Mee Bandung Muar
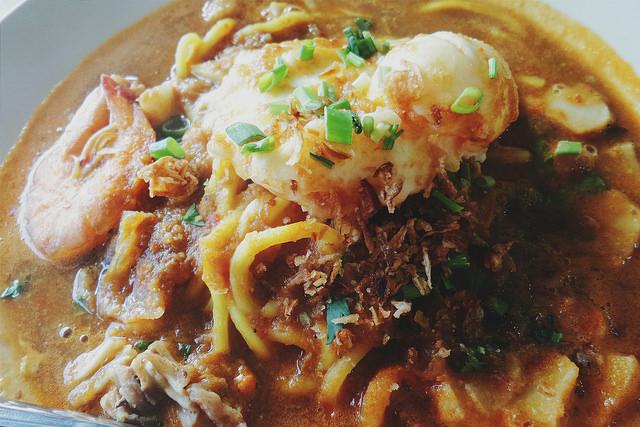
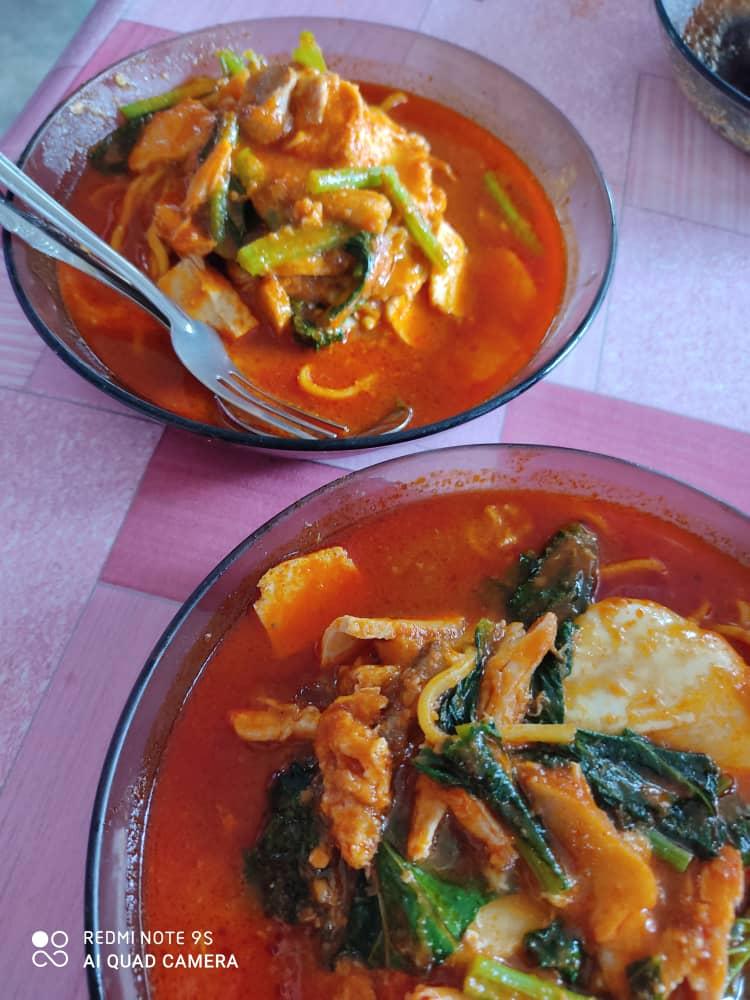
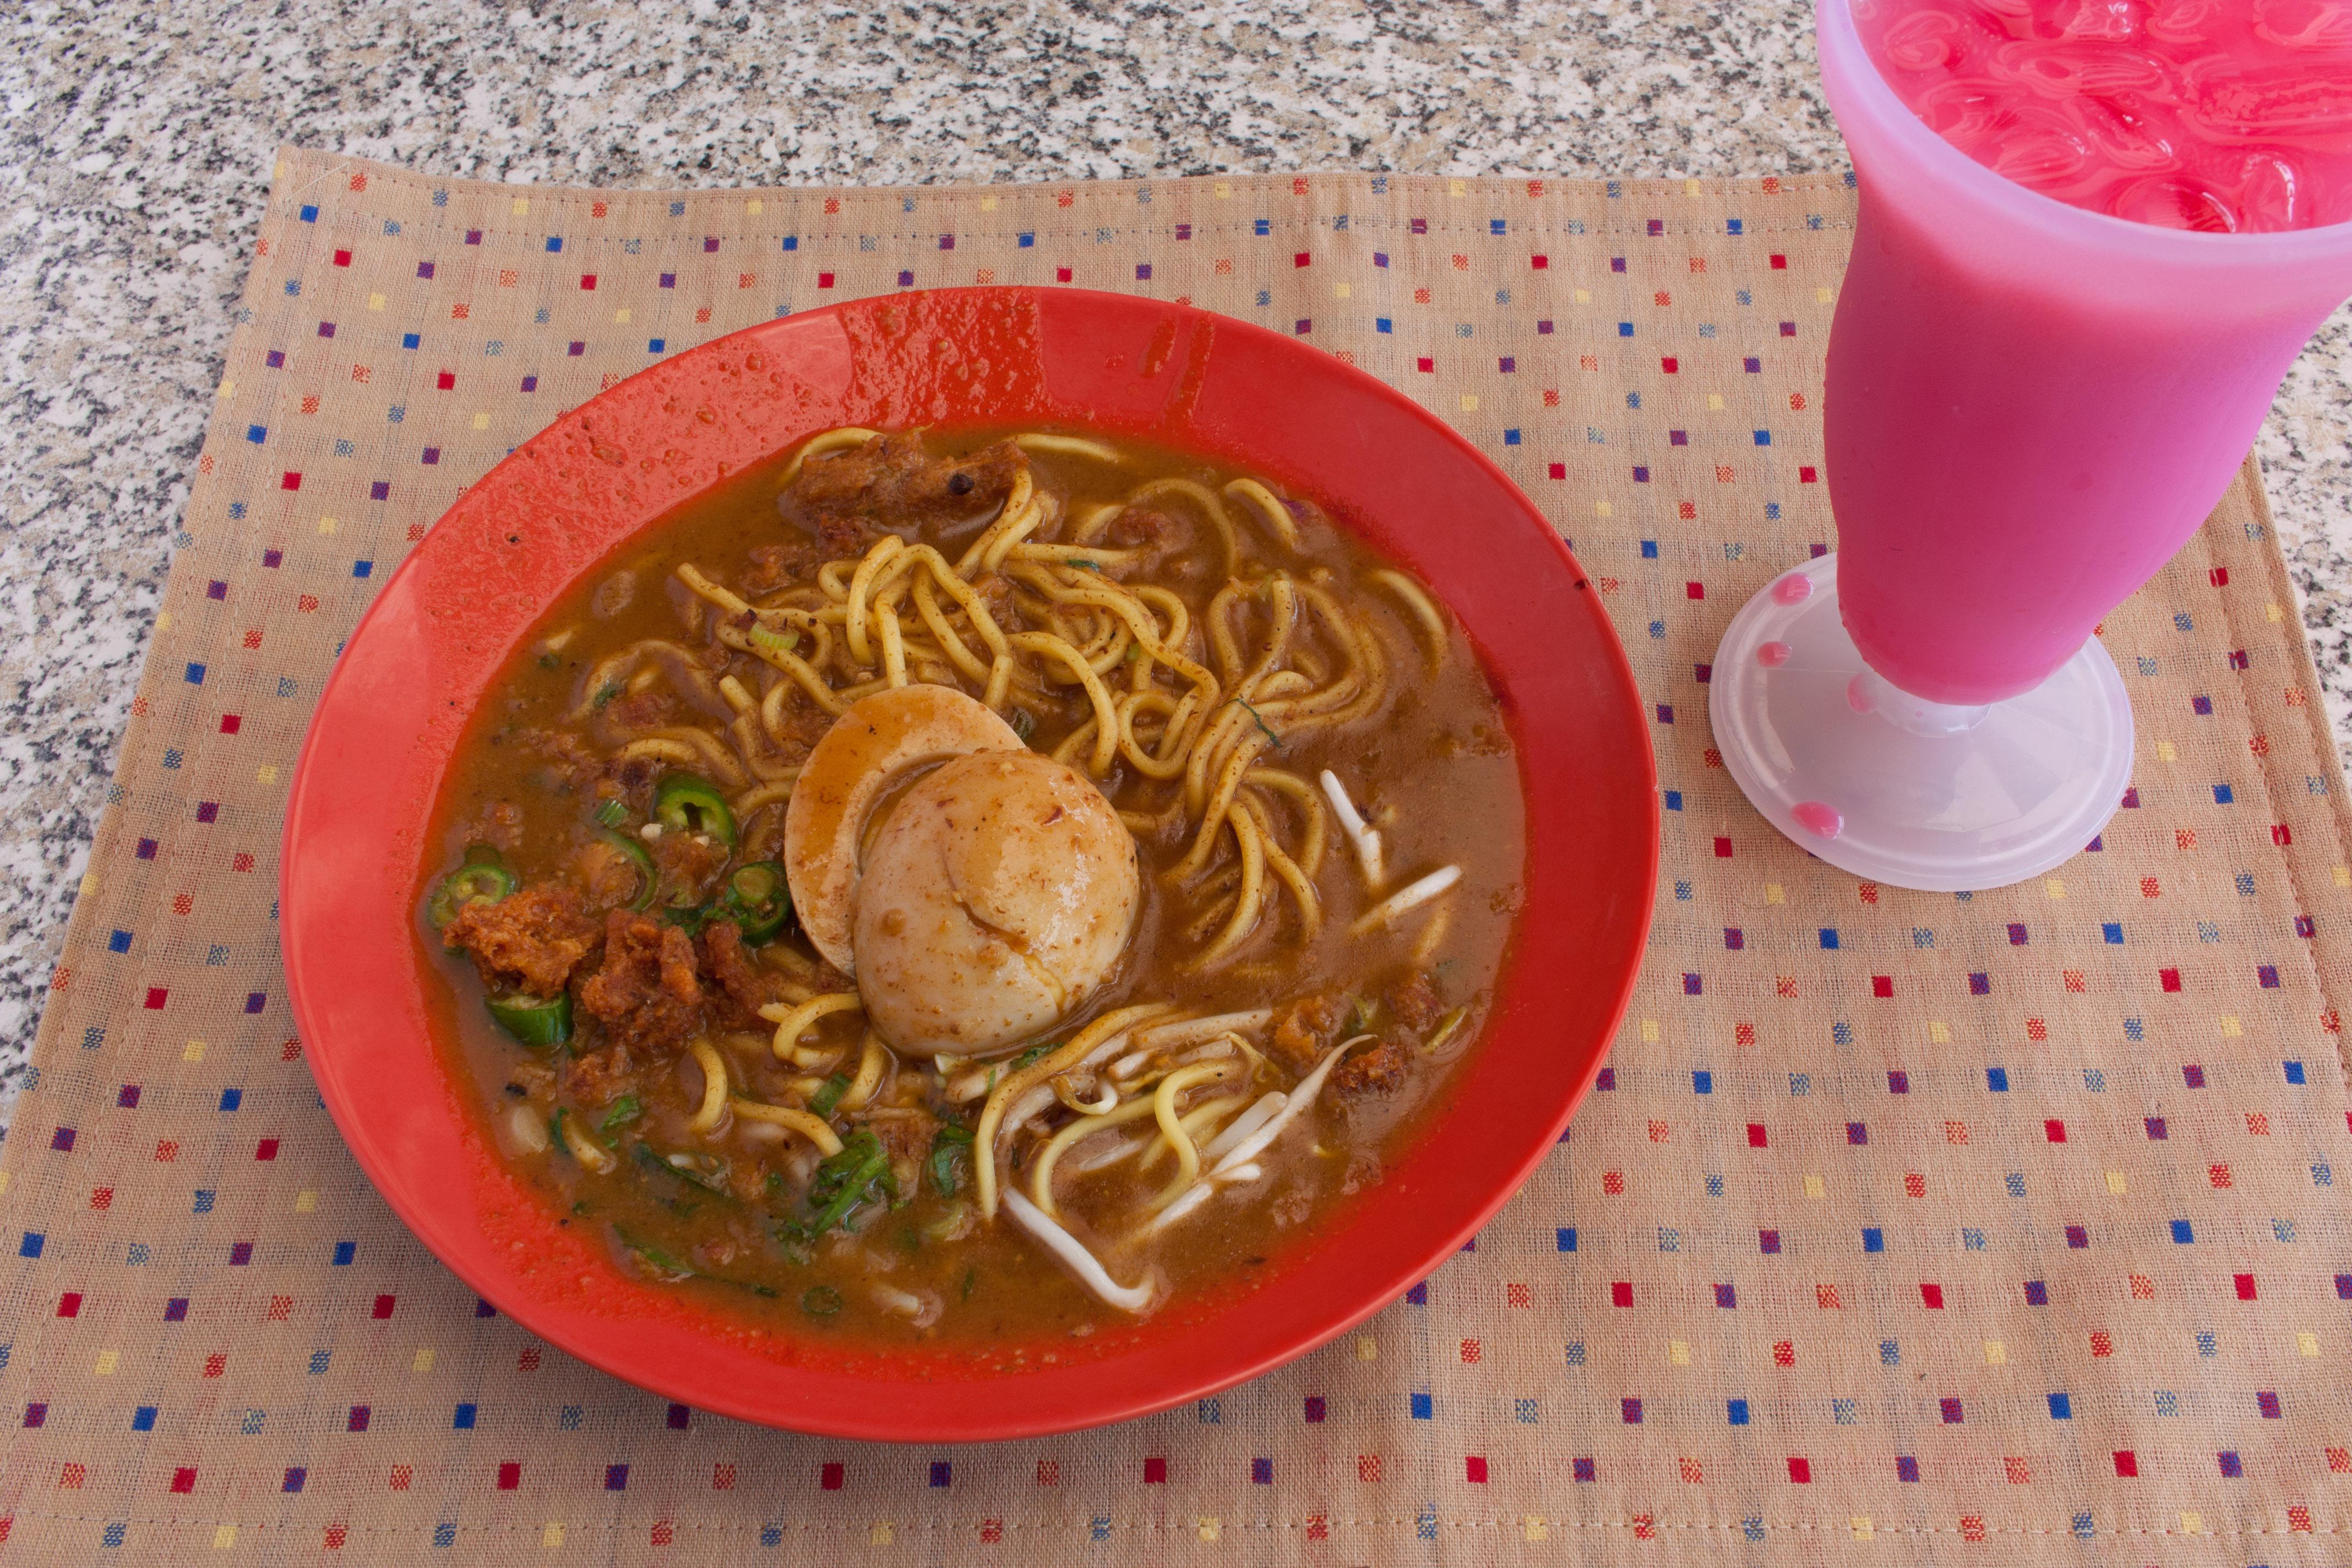
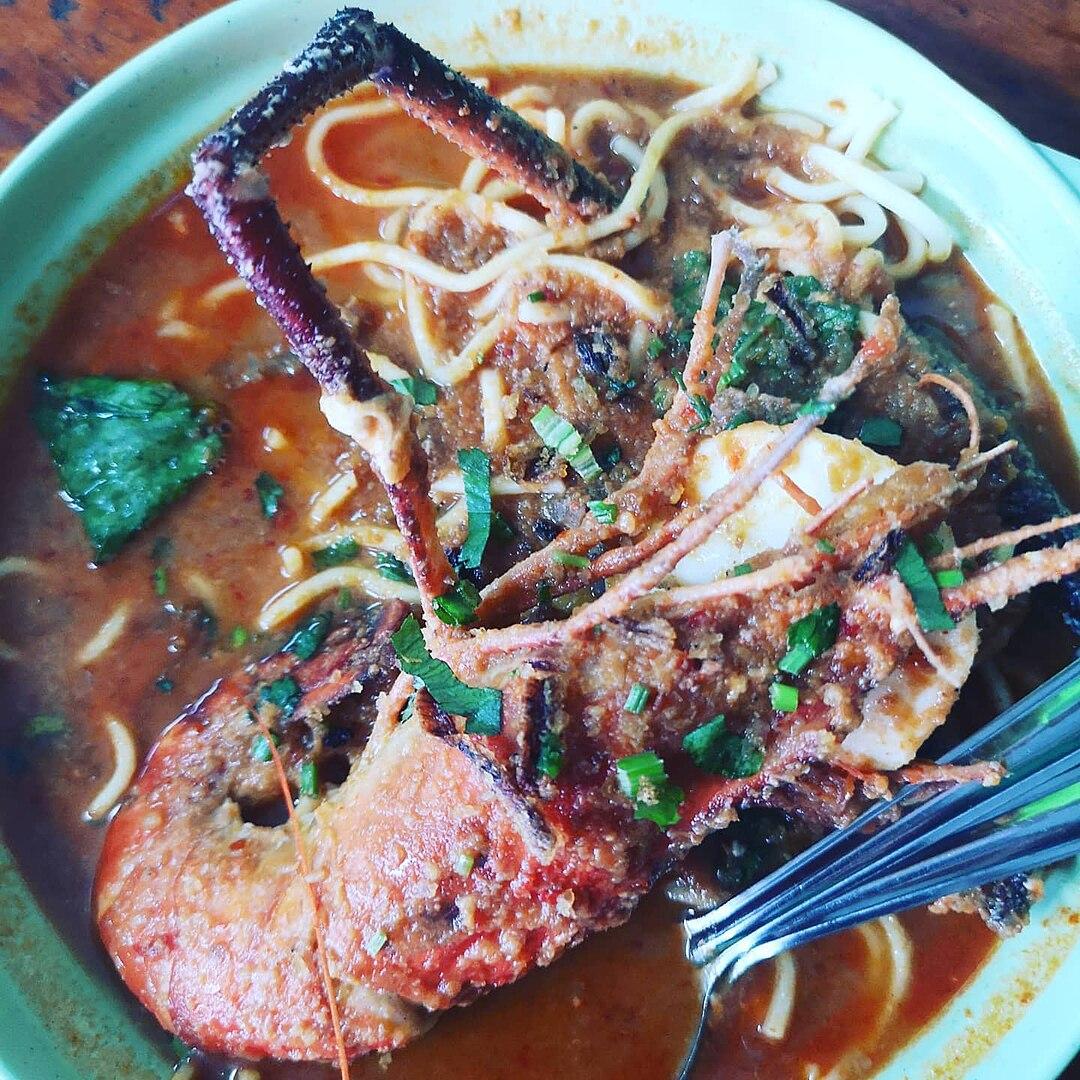
Also known as:
fr - French: Mee bandung Muar
id - Indonesian: Mi bandung
jv - Javanese: Mi bandung Muar
ms - Malay: Mi bandung
th - Thai: มีบันดุงมัวร์
Category: noodle (egg noodle, noodle soup)
Cuisine: Malaysian
Associated cuisines: Malaysian
Area: Johor
Countries: Malaysia, Singapore
Region: South Eastern Asia, , , ,
The dish is a cuisine that was originally cooked with yellow noodles coupled with egg in addition to a thick broth-gravy made of a combination of dried shrimps, onion, spices, shrimp paste and chilies. Then the dish was upgraded by adding prawn, meat, fish cakes and Vegetable.